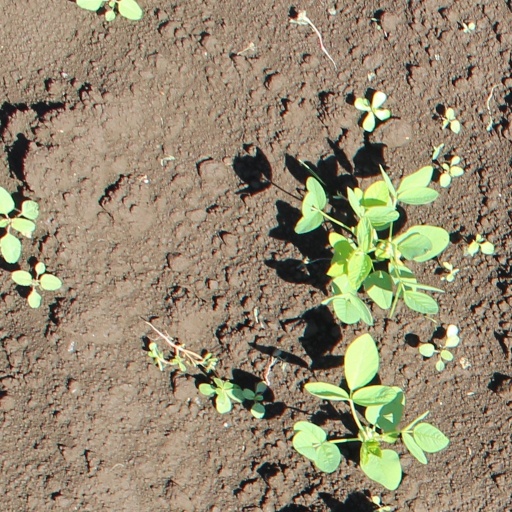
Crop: soybean